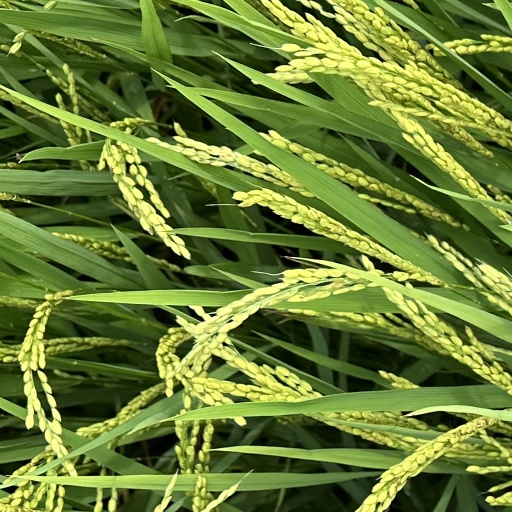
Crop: rice